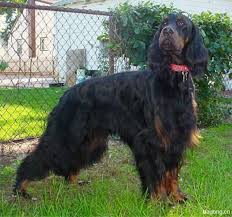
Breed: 228-n000085-Gordon_setter